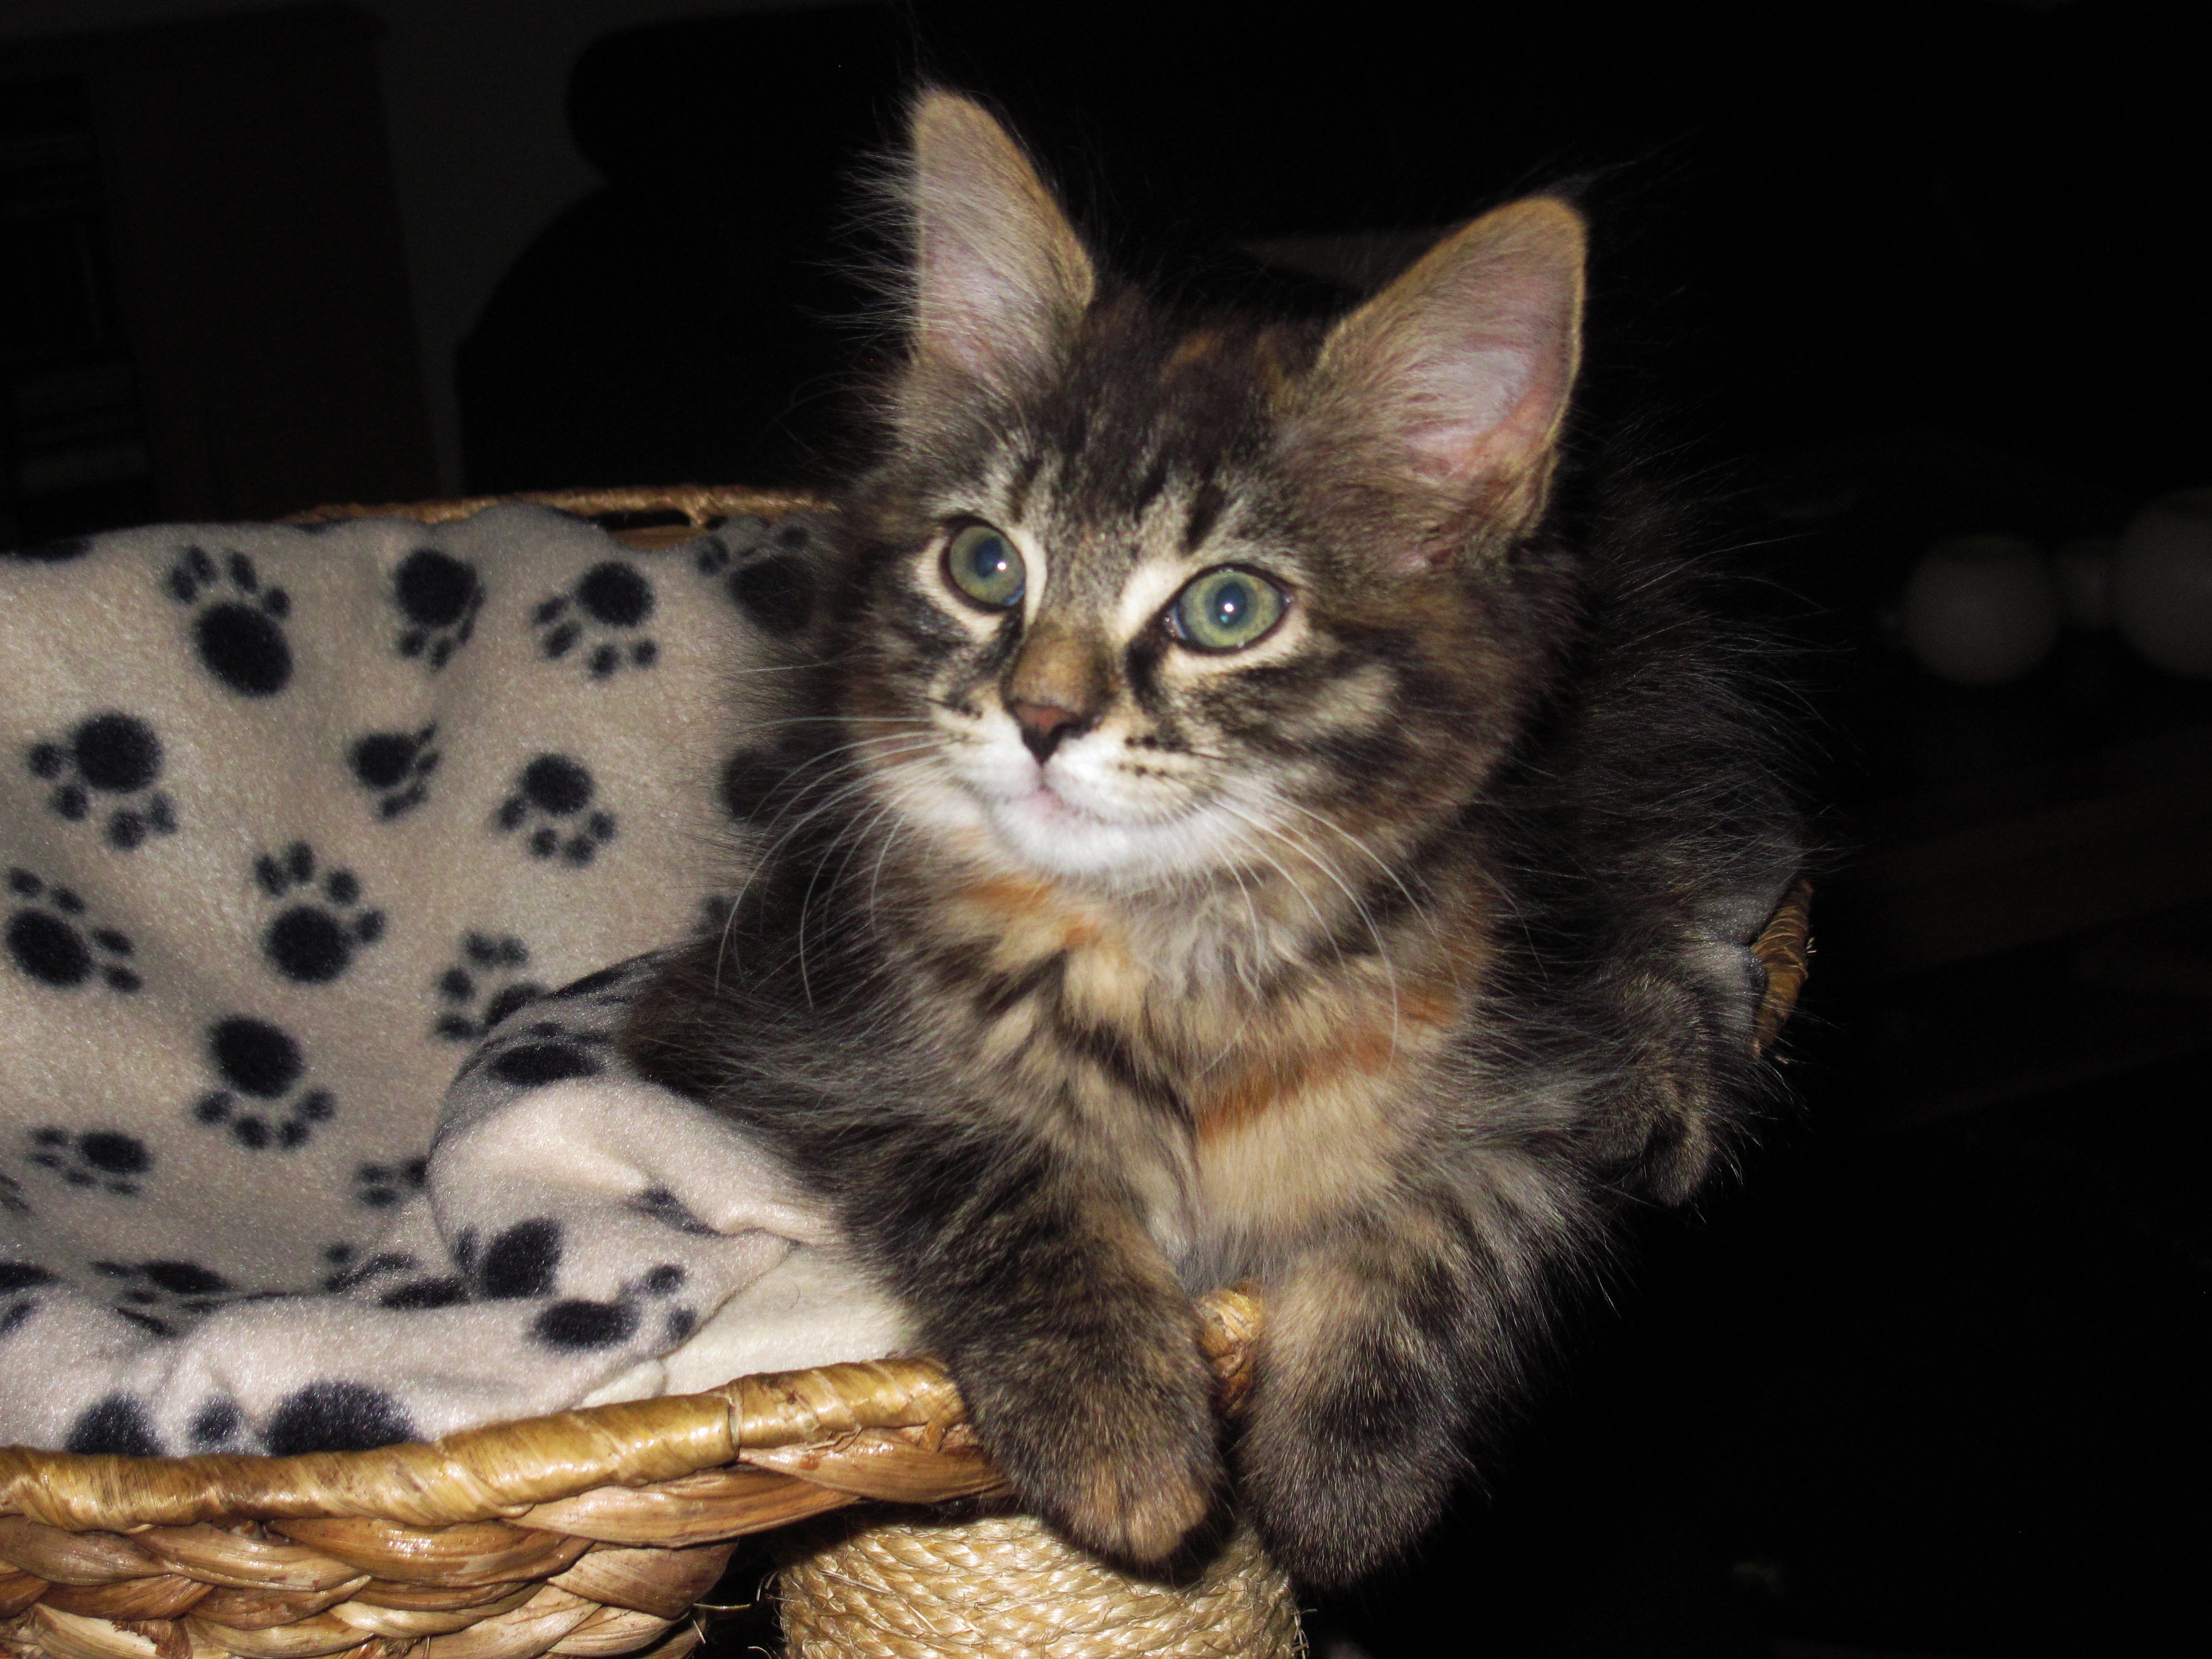
cute, kitten, cat, mammal, whiskers, vertebrate, maine coon, breed cat, bengal, european shorthair, small to medium sized cats, cat like mammal, carnivoran, domestic short haired cat, pixie bob, domestic long haired cat